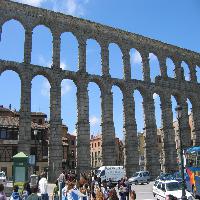
Weather: sun or clear